Submarine Development Program

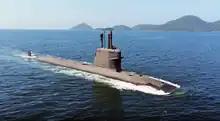
Propulsion test of the submarine S "Riachuelo" (S40)

The Naval Group company built a submarine design school in Lorient, where 31 military engineers and civilian professionals from the Brazilian Navy have obtained a range of technical knowledge in submarine design; among the technological application exercises carried out at that time were a reduced design of a conventional submarine, a design of a nuclear-powered submarine, and initial studies about the interfaces of a nuclear submarine. These elements were formed over a period of more than two years. Other acquired skills include knowledge of submarine combat systems, through the technology park in Sophia Antipolis, where sonars are manufactured, in Ruelle, where the strategic equipment factory is located, and in Saint-Tropez, where production of a new type of torpedo to be used by French submarines and future Brazilian submarines is located.